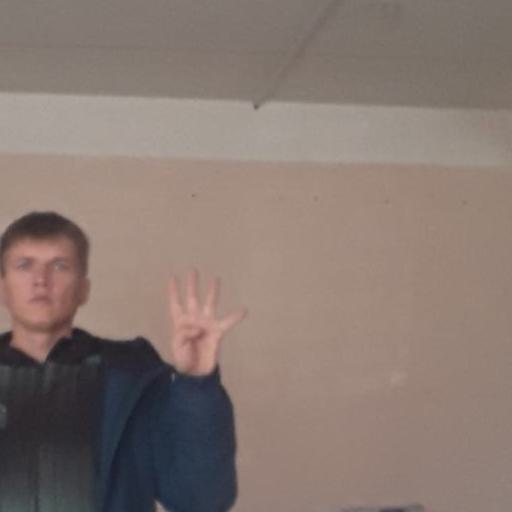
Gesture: four